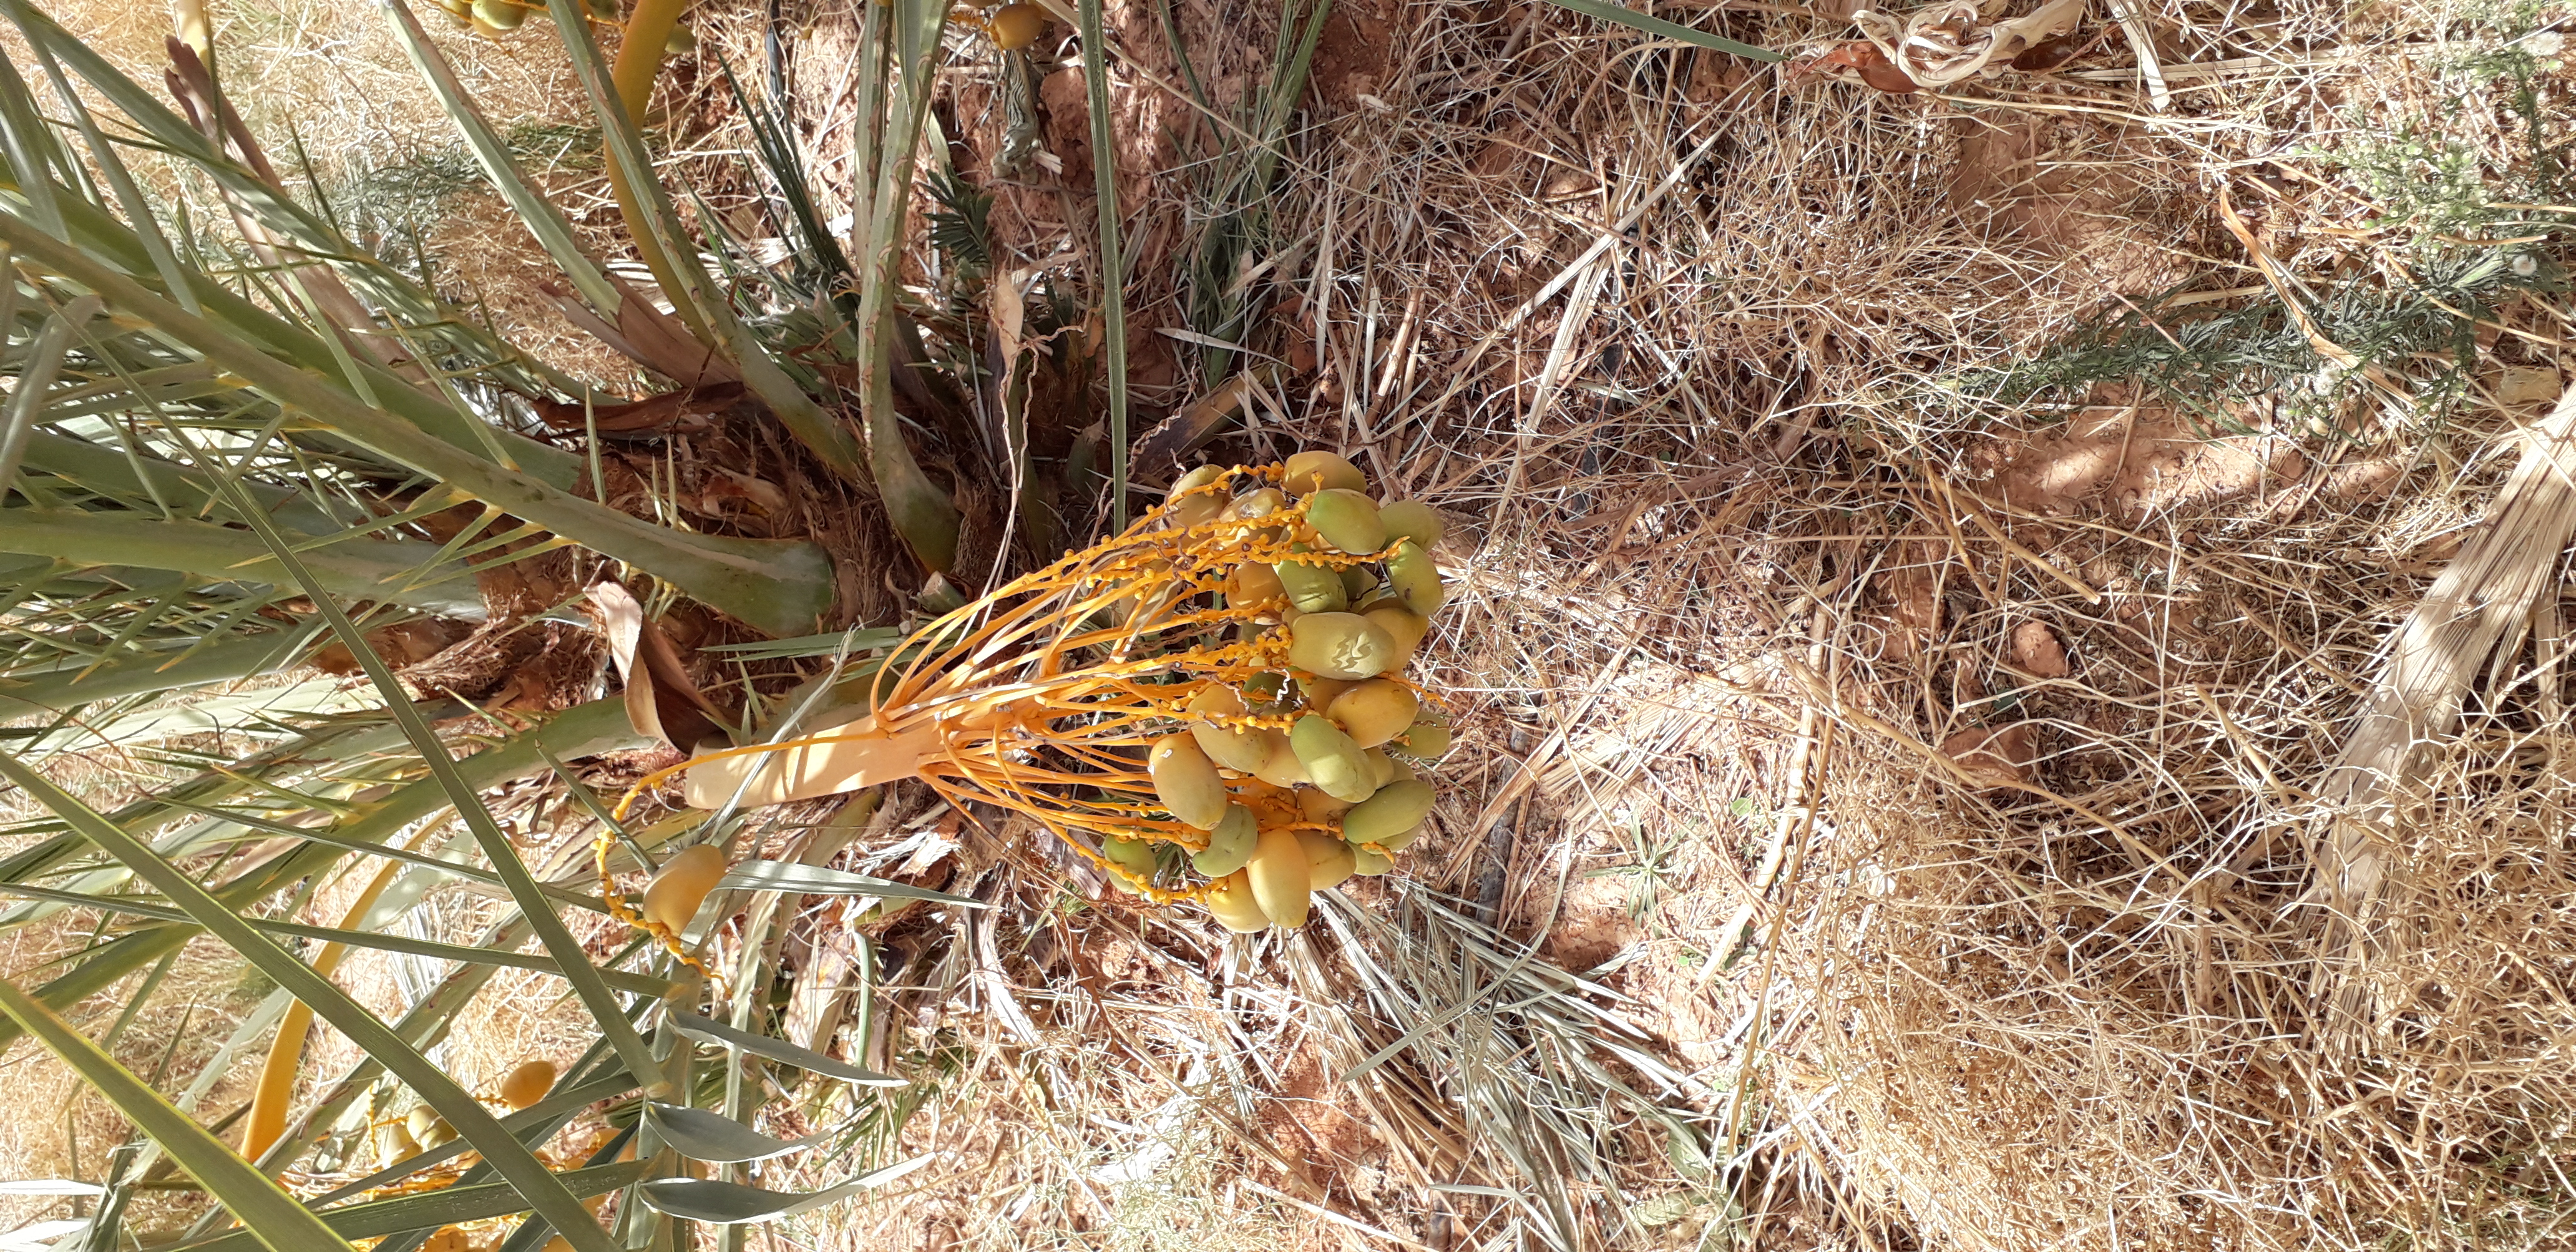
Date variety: Boumajhoul